New Zealand national rugby union team

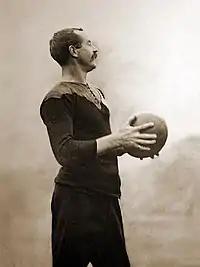
Captain of the "Original All Blacks" that toured the United Kingdom in 1905, Dave Gallaher is an inductee into the World Rugby Hall of Fame

Nineteen former All Blacks have been inducted into the World Rugby Hall of Fame: Sir Fred Allen, Dan Carter, Don Clarke, Sean Fitzpatrick, Grant Fox, Dave Gallaher, Sir Michael Jones, Ian Kirkpatrick, Sir John Kirwan, Sir Brian Lochore, Jonah Lomu, Richie McCaw, Sir Colin Meads, Graham Mourie, George Nēpia, Sir Bryan Williams, Sir Wilson Whineray, and Joe Warbrick.